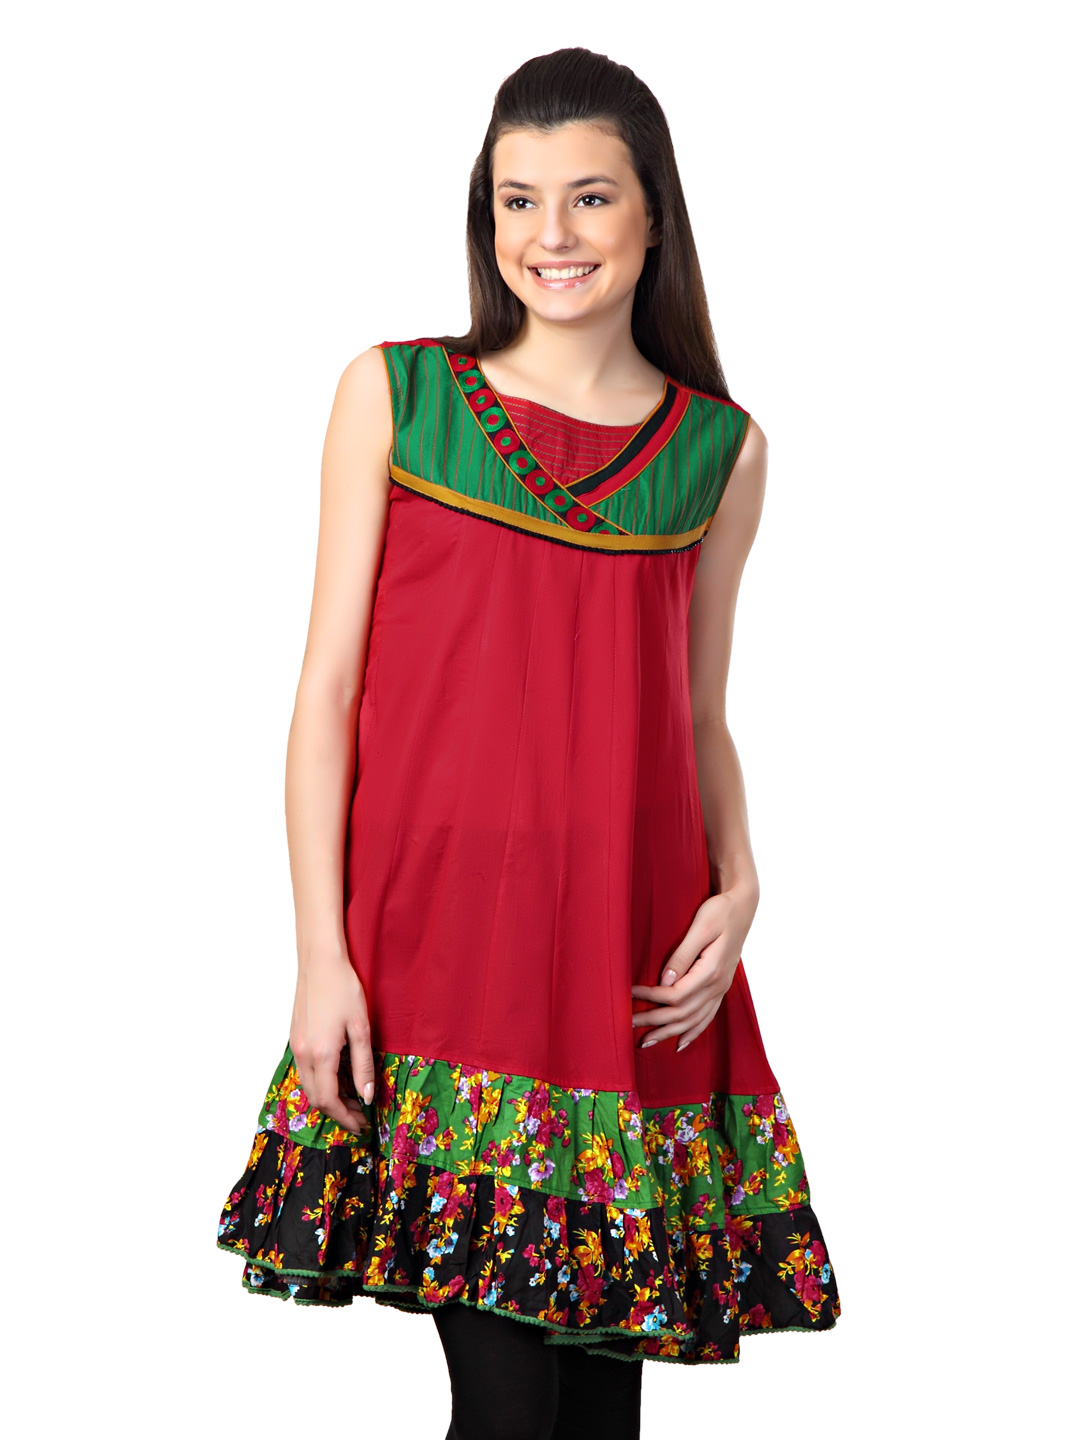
Span Women Red Kurta
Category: Apparel / Topwear / Kurtas
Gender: Women
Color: Red
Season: Summer 2012
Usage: Ethnic